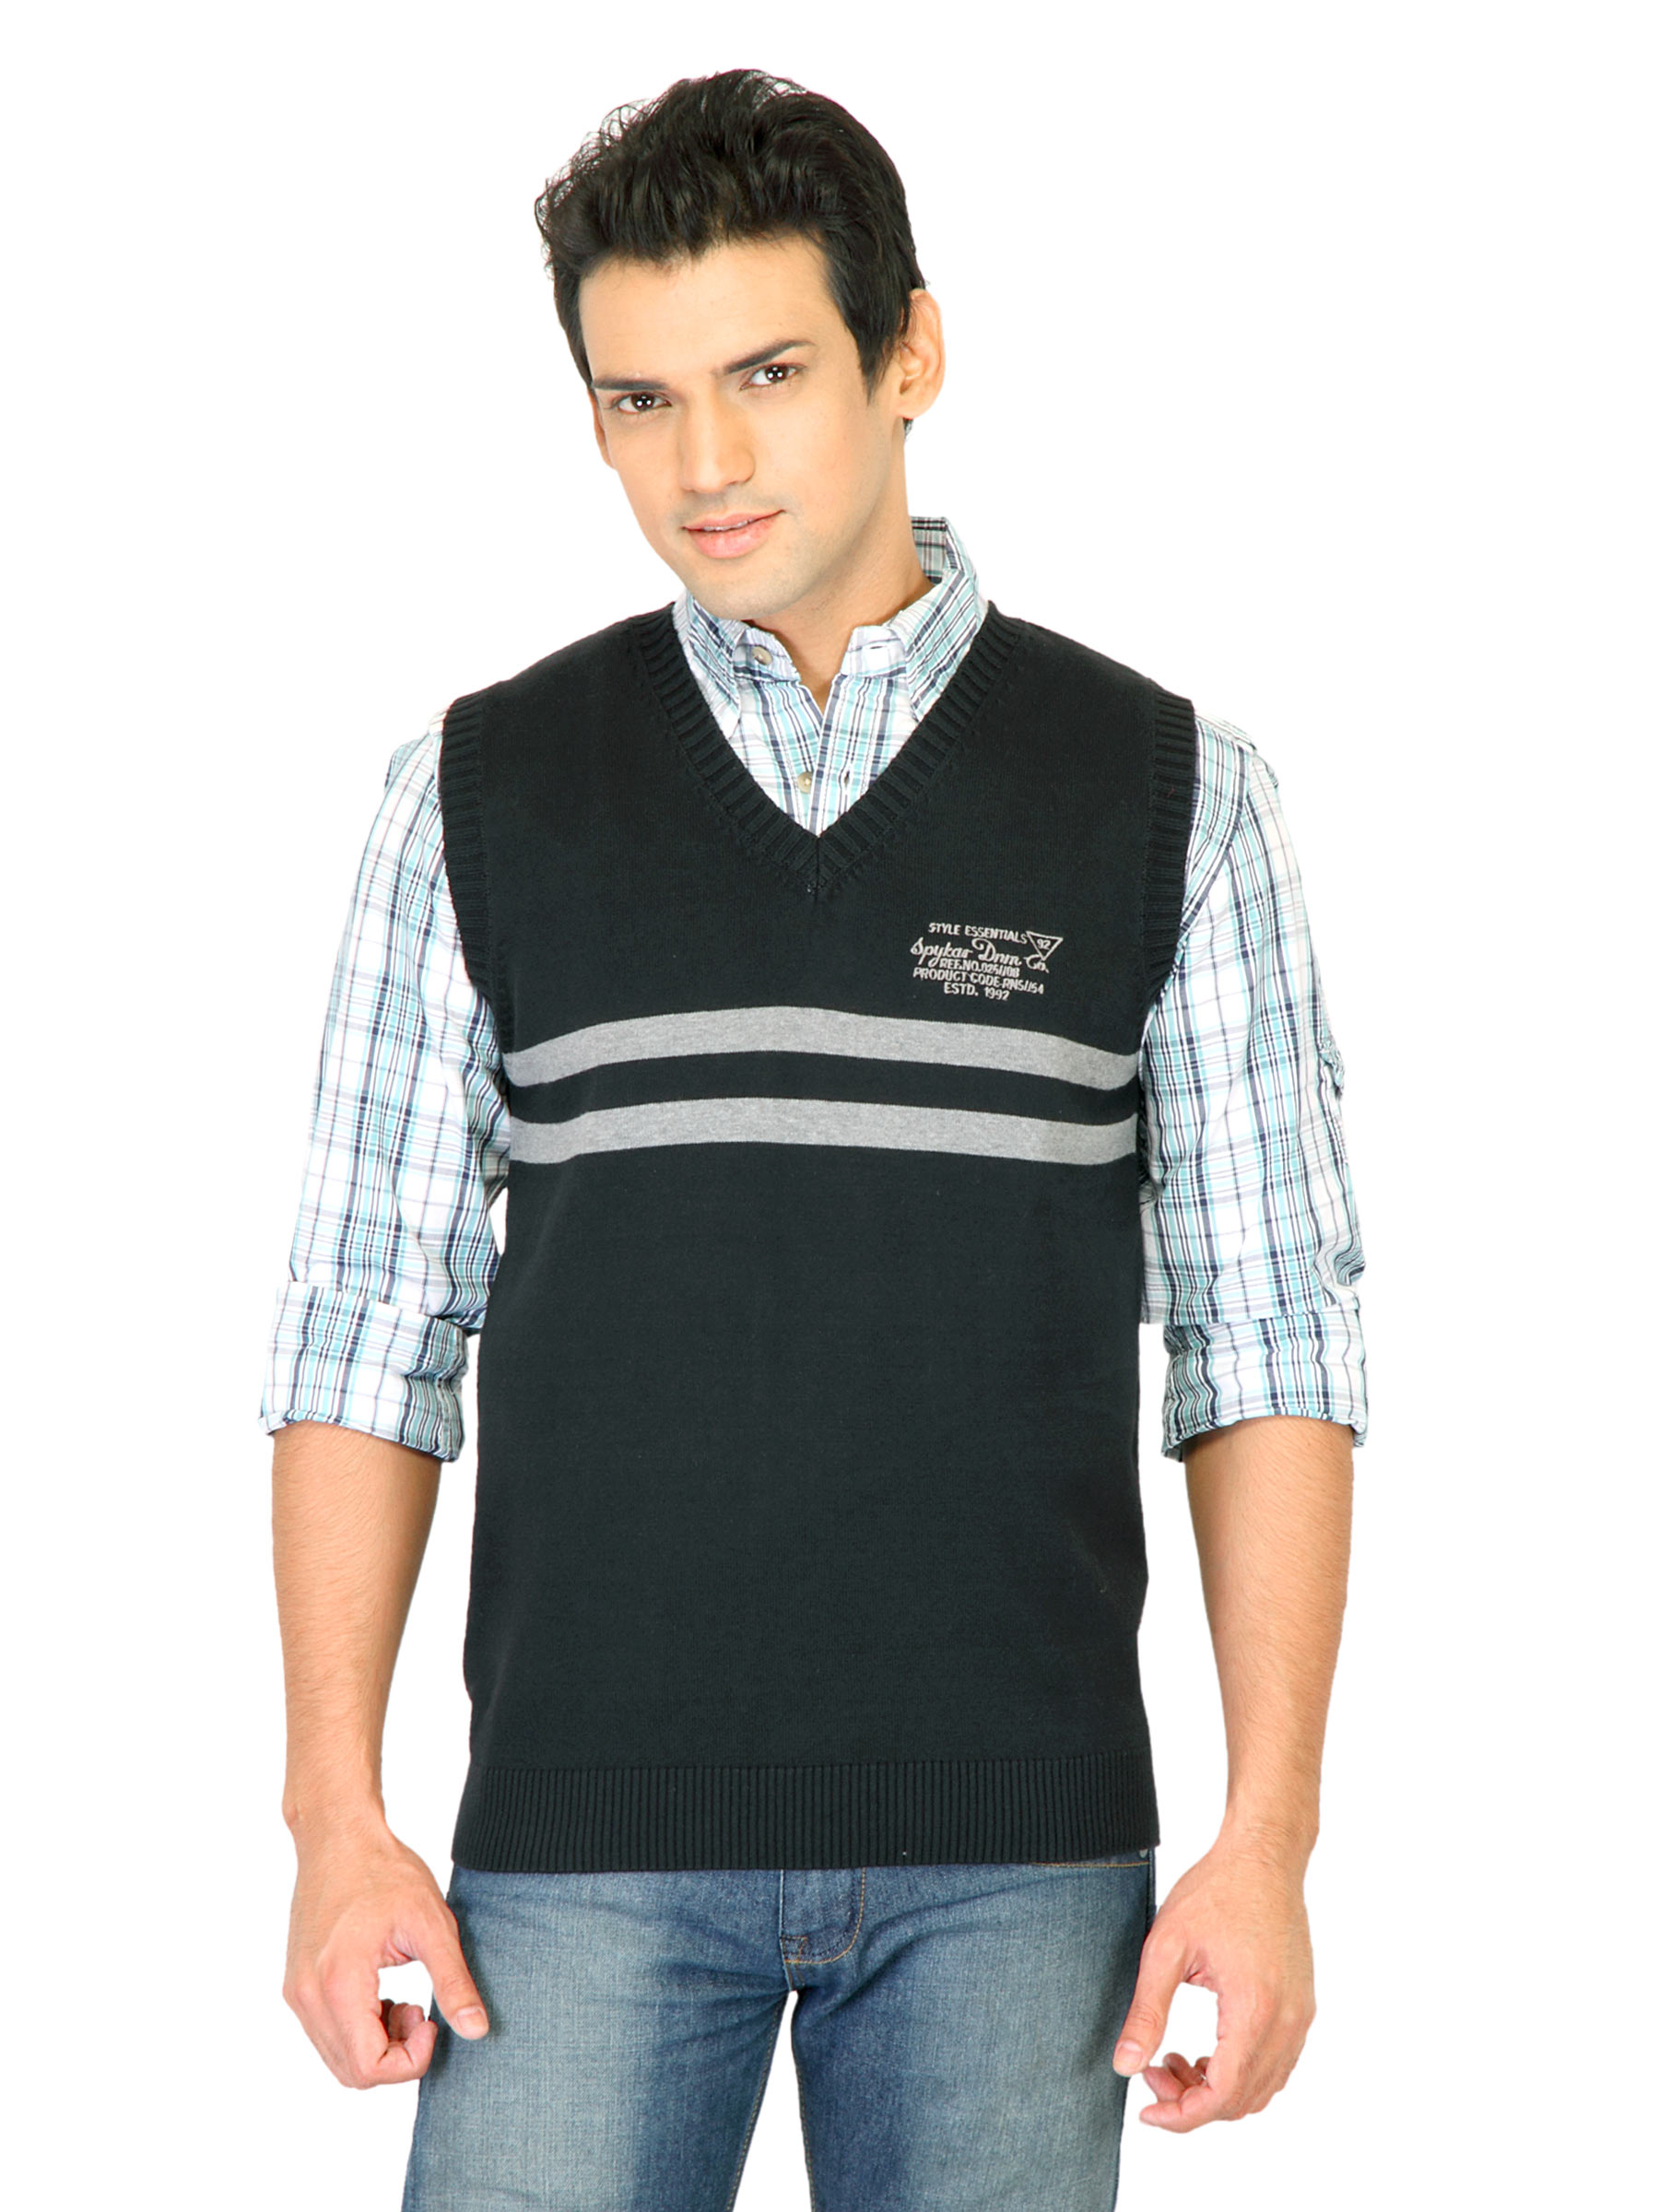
Spykar Men Stripes Black Sweaters
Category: Apparel / Topwear / Sweaters
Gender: Men
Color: Black
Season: Fall 2011
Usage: Casual